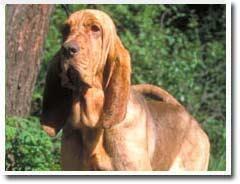
bloodhound